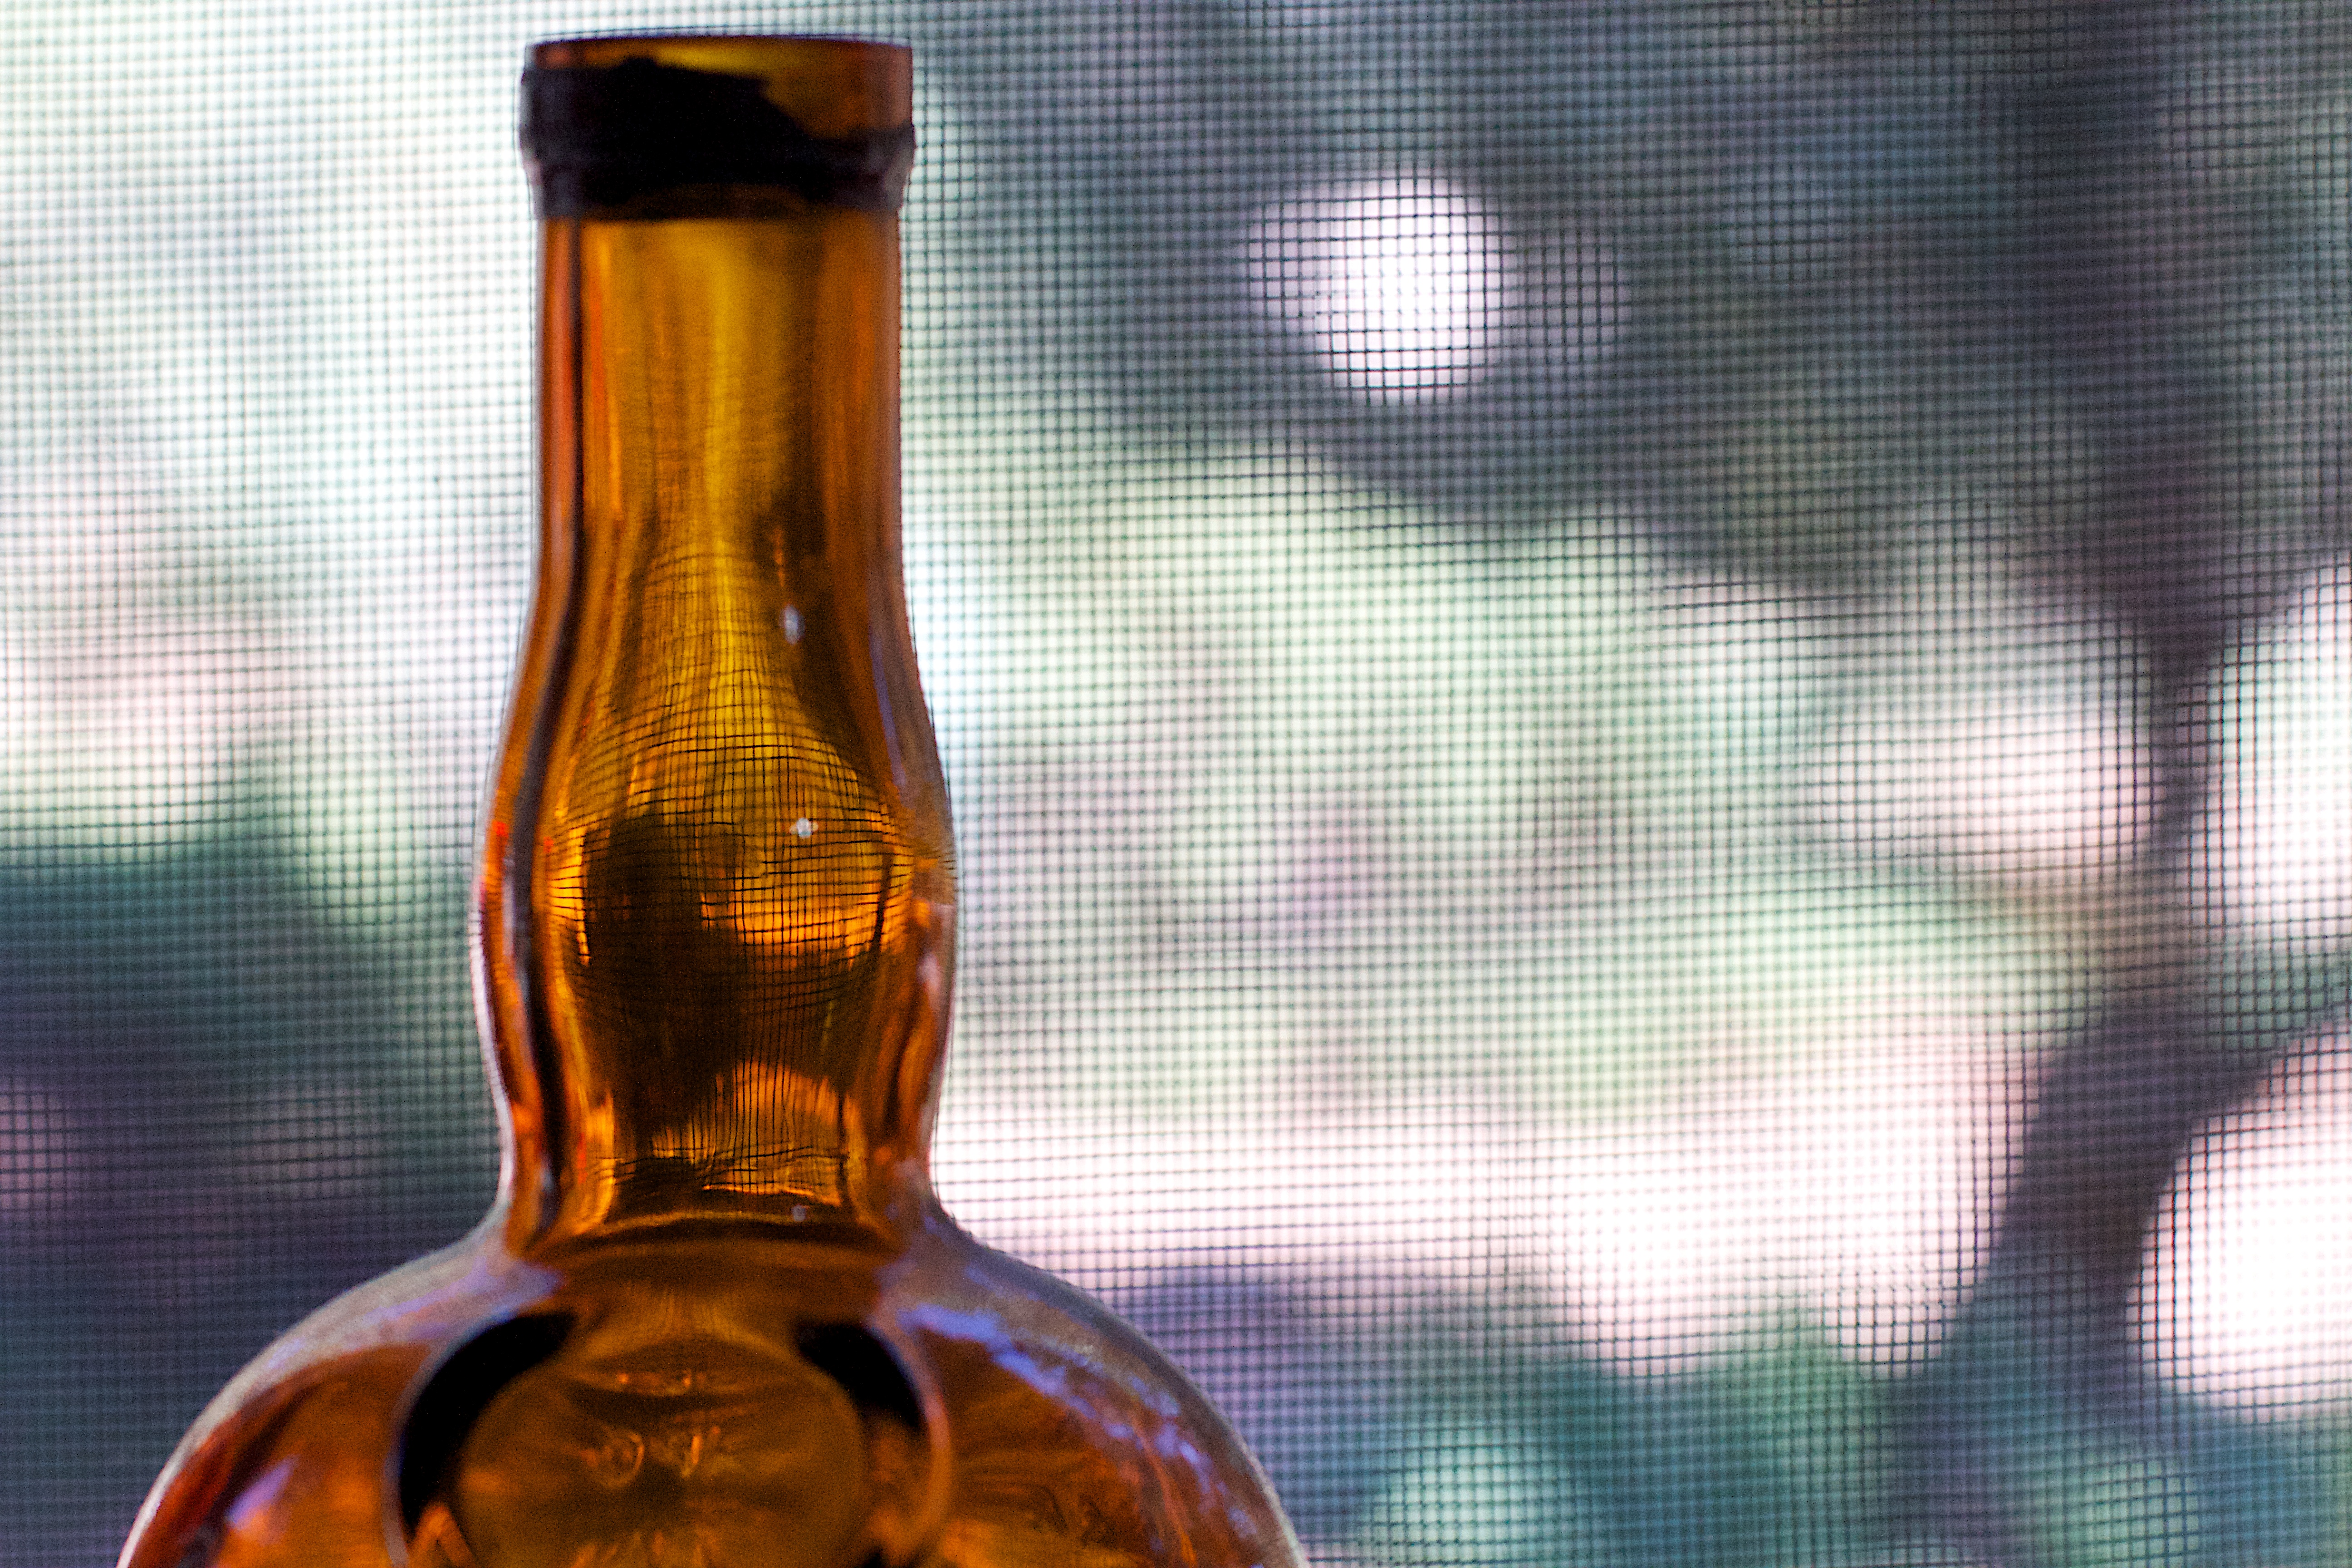
glass, drink, bottle, beer, alcohol, glass bottle, beer bottle, whisky, liqueur, alcoholic beverage, distilled beverage